John Gray (poet)

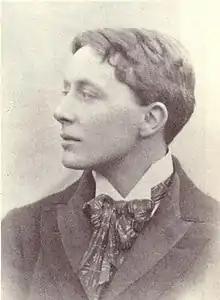
John Gray (1866–1934), poet and priest

Very Reverend Canon John Gray (2 March 1866 – 14 June 1934) was an English poet and Catholic priest whose works include "Silverpoints", "The Long Road" and "Park: A Fantastic Story". It has often been suggested that he was the inspiration behind Oscar Wilde's fictional Dorian Gray despite evidence to the contrary. His great nephew is the alternative rock musician Crispin Gray.